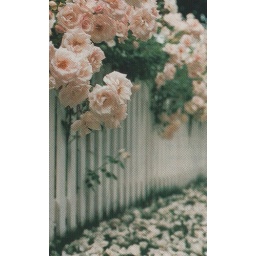
Picket fence with gorgeous roses draping over it, wish it was my house!